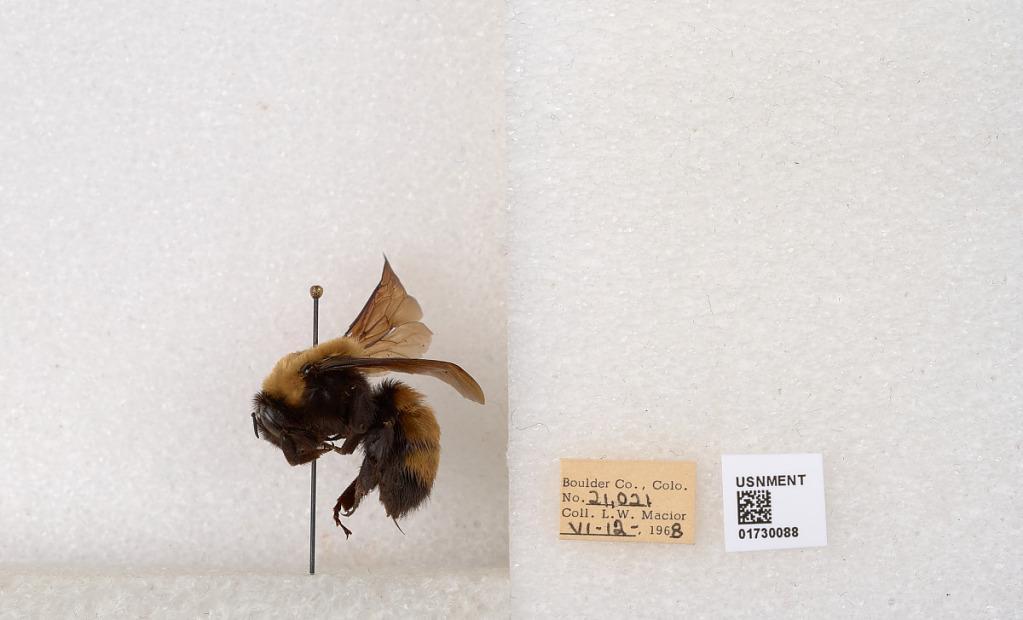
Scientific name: Bombus (Bombus) nevadensis Cresson